Rush (band)

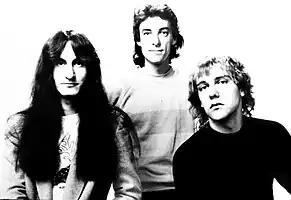
Promotional image of the band in 1981. Left to right: Geddy Lee, Neil Peart and Alex Lifeson.

Rush was a Canadian rock band formed in Toronto in 1968 that consisted primarily of Geddy Lee (vocals, bass, keyboards), Alex Lifeson (guitars) and Neil Peart (drums, percussion). The band's original line-up consisted of Lifeson, drummer John Rutsey, and bassist and vocalist Jeff Jones, whom Lee immediately replaced. After Lee joined, the band went through a few line-up changes before arriving at its classic power trio line-up with the addition of Peart in July 1974, who replaced Rutsey four months after the release of their self-titled debut album; this line-up remained unchanged for the remainder of the band's career.